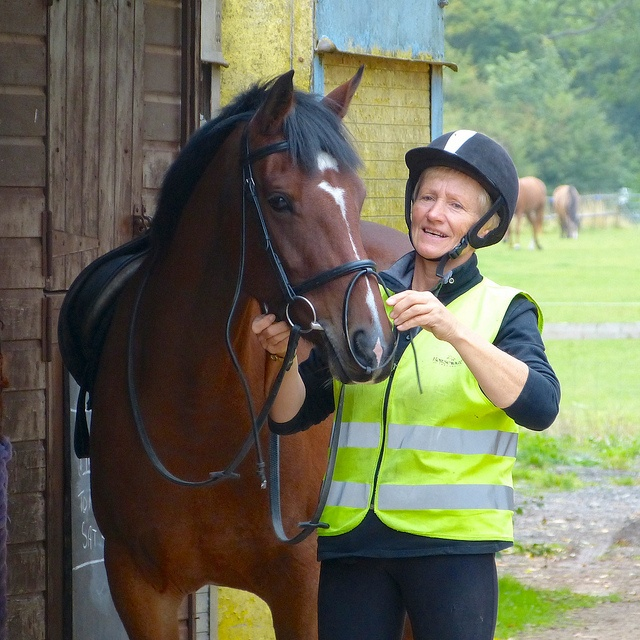
a woman is standing next to a brown horse
A horse rider walks along with a horse.
A woman holds the bridle of a horse.
A woman in a yellow vest standing next to a horse.
A woman in a safety vest near a horse